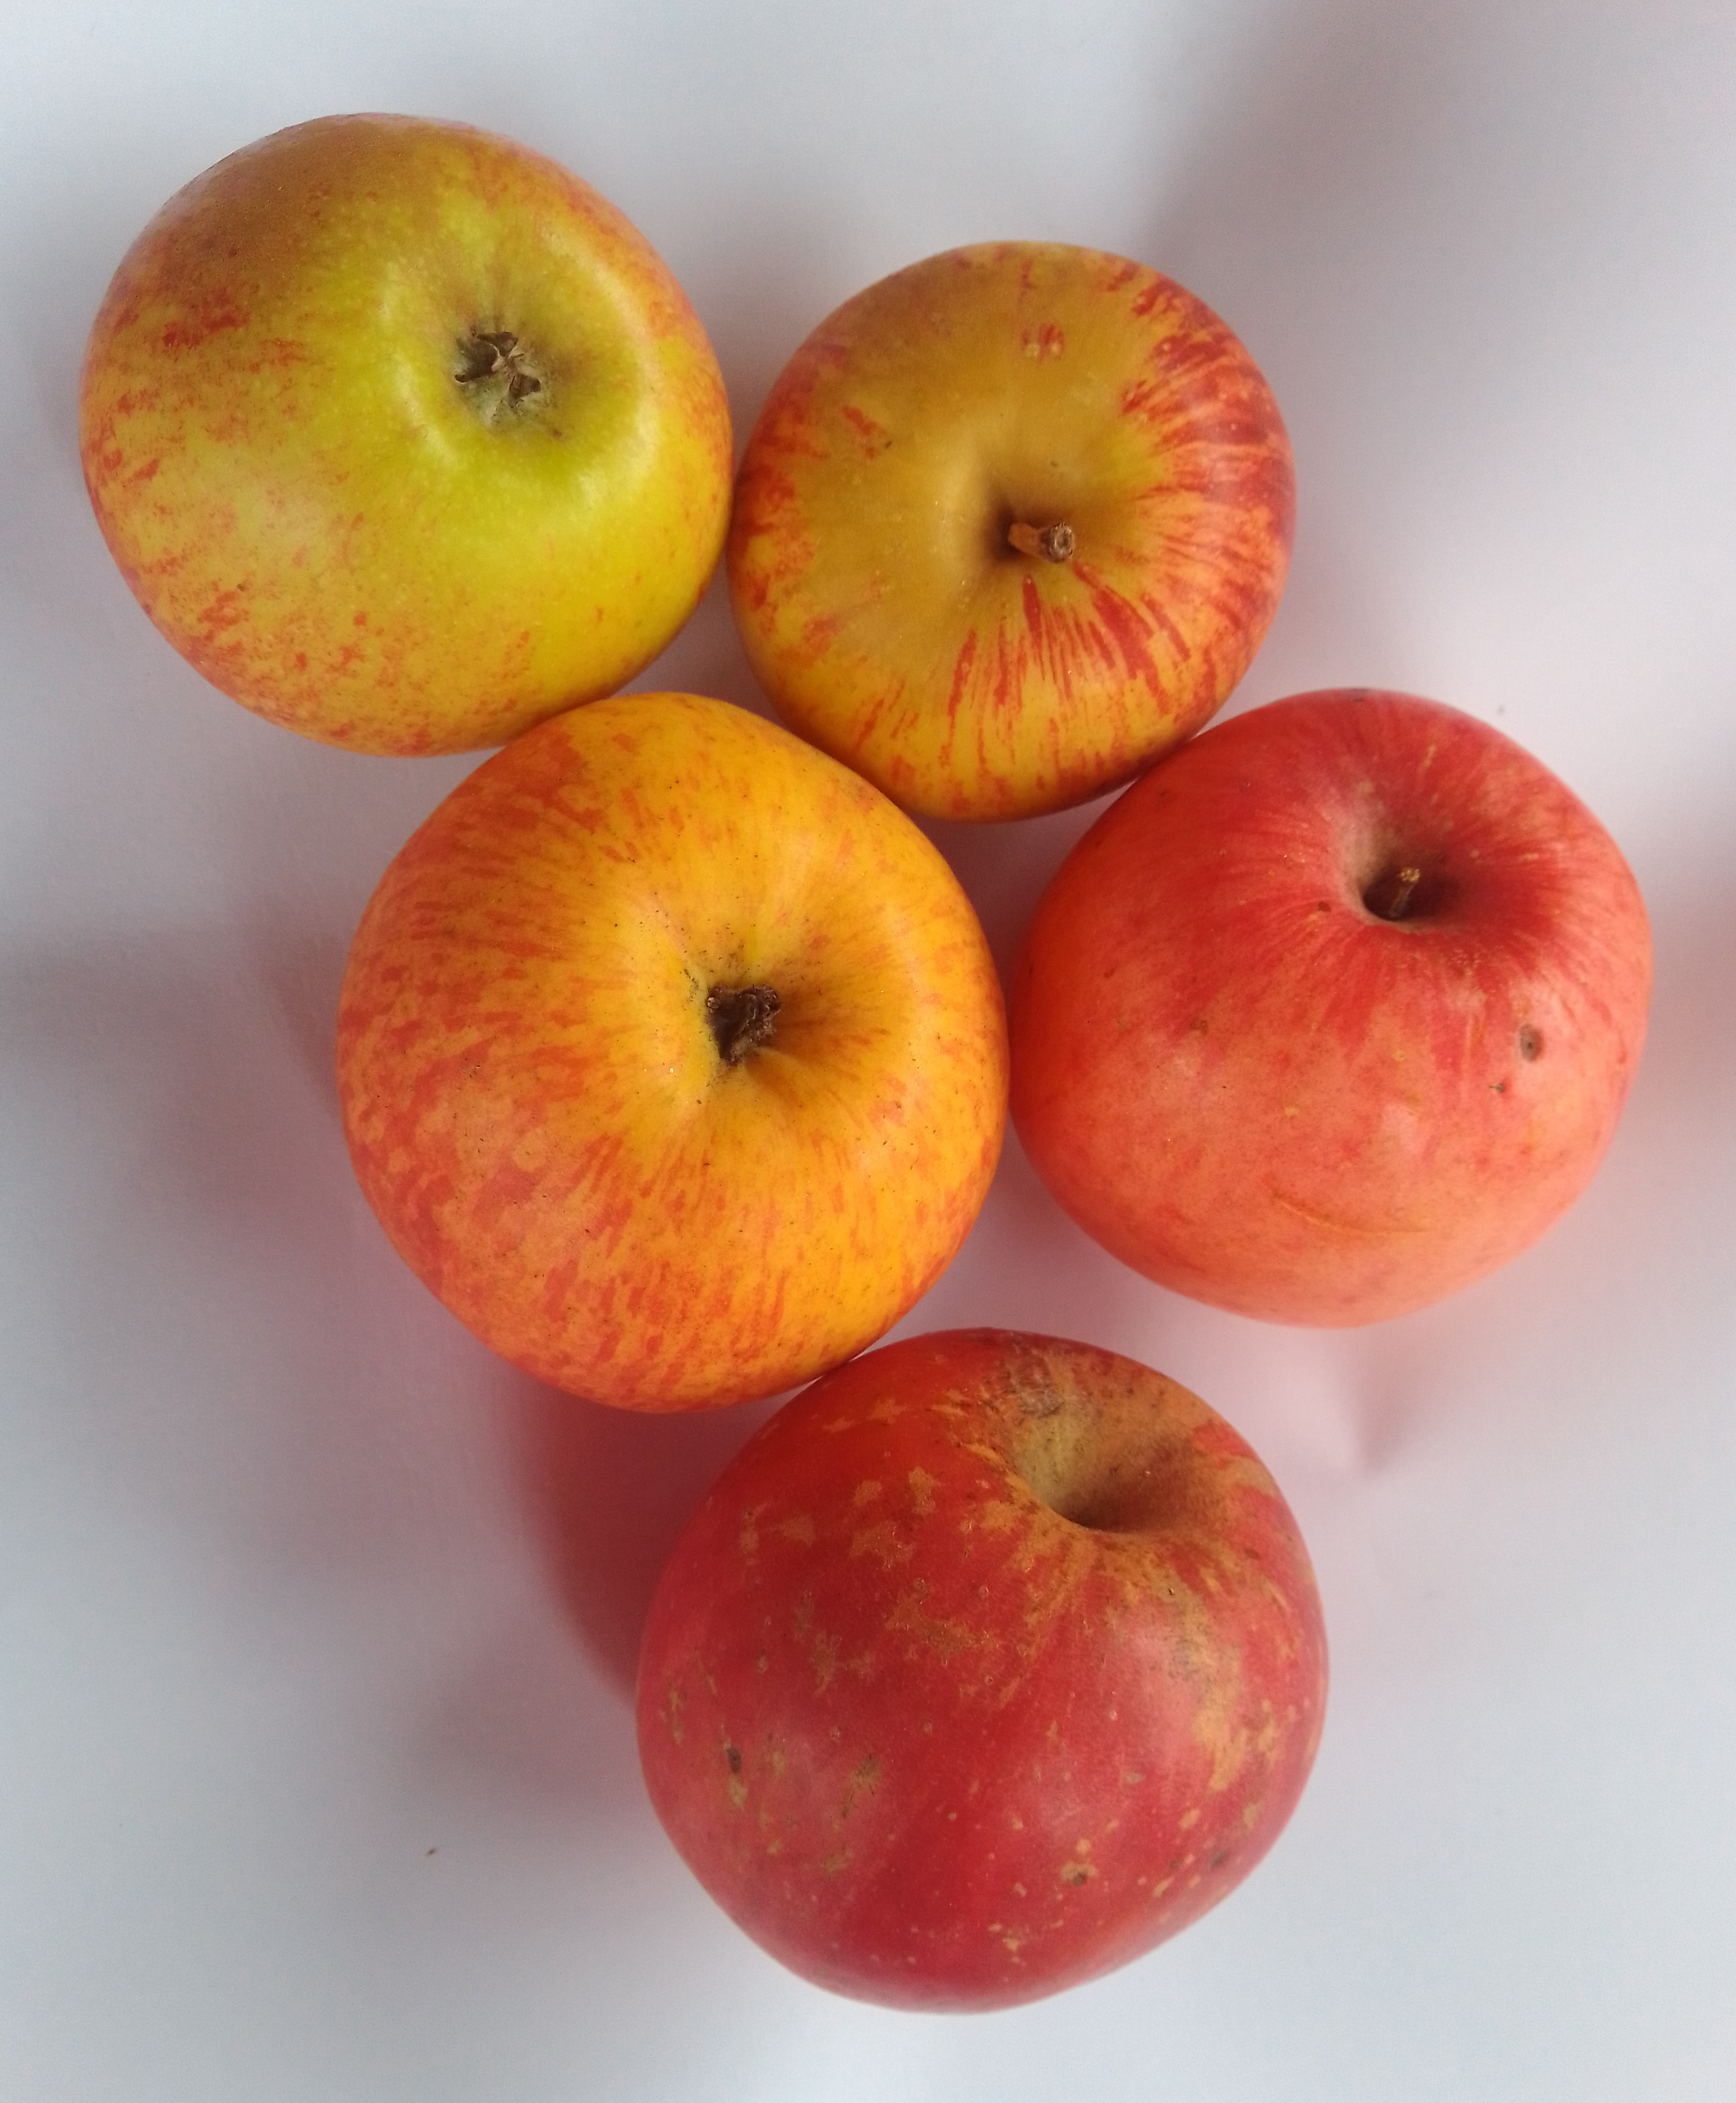
Fruit: apple
Condition: fresh